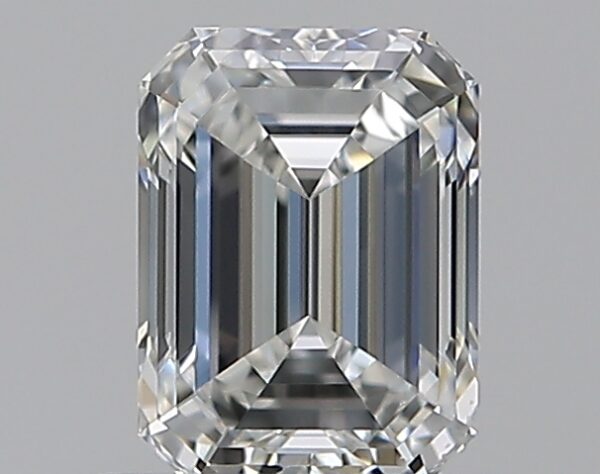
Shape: emerald
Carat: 0.5
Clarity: VS1
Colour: G
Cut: EX
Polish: EX
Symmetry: VG
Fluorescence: N
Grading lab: GIA
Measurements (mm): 5.15 x 3.84 x 2.62